Campeche

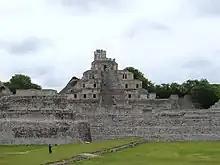
View of the Edzna archaeological site

Much of Campeche's territory is filled with various archeological sites, almost all of which are Mayan. Maya sites in Campeche include Acanmul, Balamkú, Becán, Bolonchén, Calakmul, Chactún, Chicanná, Chunlimón, Edzná, Isla de Jaina, Lagunita, the Petén Basin, Río Bec, Isla Uaymil, Xculoc, Xpuhil, and Xtampak. These sites are less visited than sites to the east such as Chichen Itza, and Tulum. An early important site is Edzna, located near the city of Campeche in a region known as los Chenes. It was one of the most important ceremonial centers in the pre-Classic Maya period (300–900 CE). Its building show Petén, Chenes and Puuc influence, with a large acropolis surrounded by various temples, the most important of which is the Pyramid of the Five Floors. It was discovered in the 1920s and excavated in the 1940s. It is located away from other Mayan settlements on the peninsula and was probably a collection center for the agriculture products grown in the area, reaching its height between 600 and 900. These were sent to the city of Tikal in exchange for ritualistic adornment for the site. Its most important building is the Pyramid of the Five Stories, built as its name implies. Another important find came in the 1990s. During the planting season in early May, archeologist Antonio Benavides noticed that the setting sun illuminates a stucco mask hanging one of the pyramid's rooms. The effect also happens in August, during harvest and it is believed to be related to the asking and receiving of abundant crops.